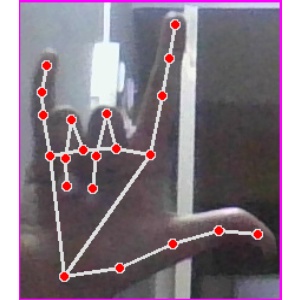
अक्षर: व